Natale a New York

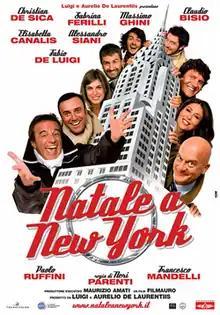
Theatrical release poster

Natale a New York is a 2006 Italian Christmas comedy film co-written and directed by Neri Parenti, starring Christian De Sica, Sabrina Ferilli, Massimo Ghini, Claudio Bisio, Elisabetta Canalis, Alessandro Siani, Fabio De Luigi, Paolo Ruffini and Francesco Mandelli. It is Parenti's first film since De Sica and Massimo Boldi ended their partnership. In Italy, the film grossed $4,844,101 (€3,701,000) in its opening weekend and $30,437,121 (€23,513,000) in total. According to Filmauro, "Natale a New York" was the highest-grossing film of the 2006 Christmas season.